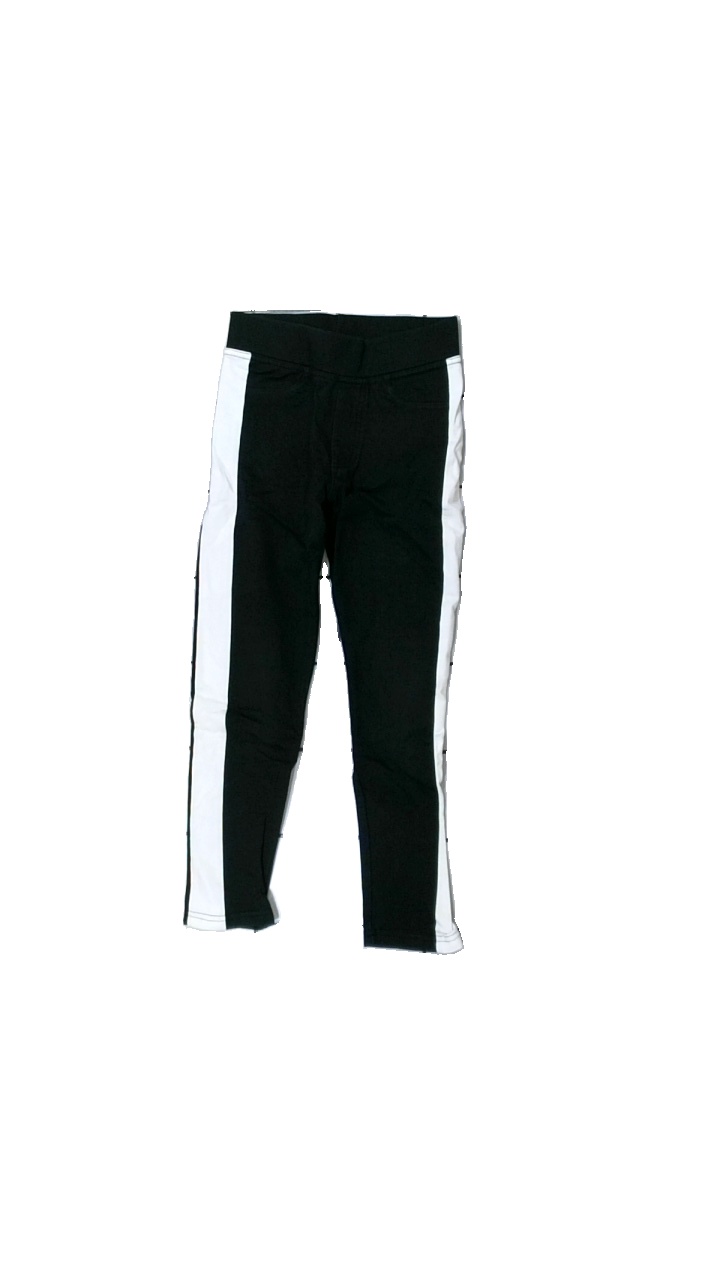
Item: Trousers (Children)
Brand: Firefly
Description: svarta byxor med vita ränder på sidorna
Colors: White, Black
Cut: Regular
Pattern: Striped
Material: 80% cotton 20% elastane
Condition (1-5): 5
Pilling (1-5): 5
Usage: Reuse
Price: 50-100